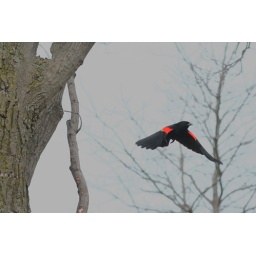
blaze orange patches revealed only in flight or while it sings, pretty awesome bird